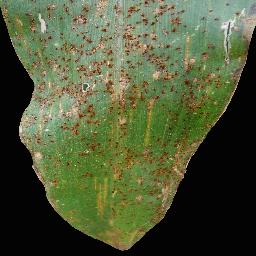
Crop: corn
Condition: (maize)_common_rust